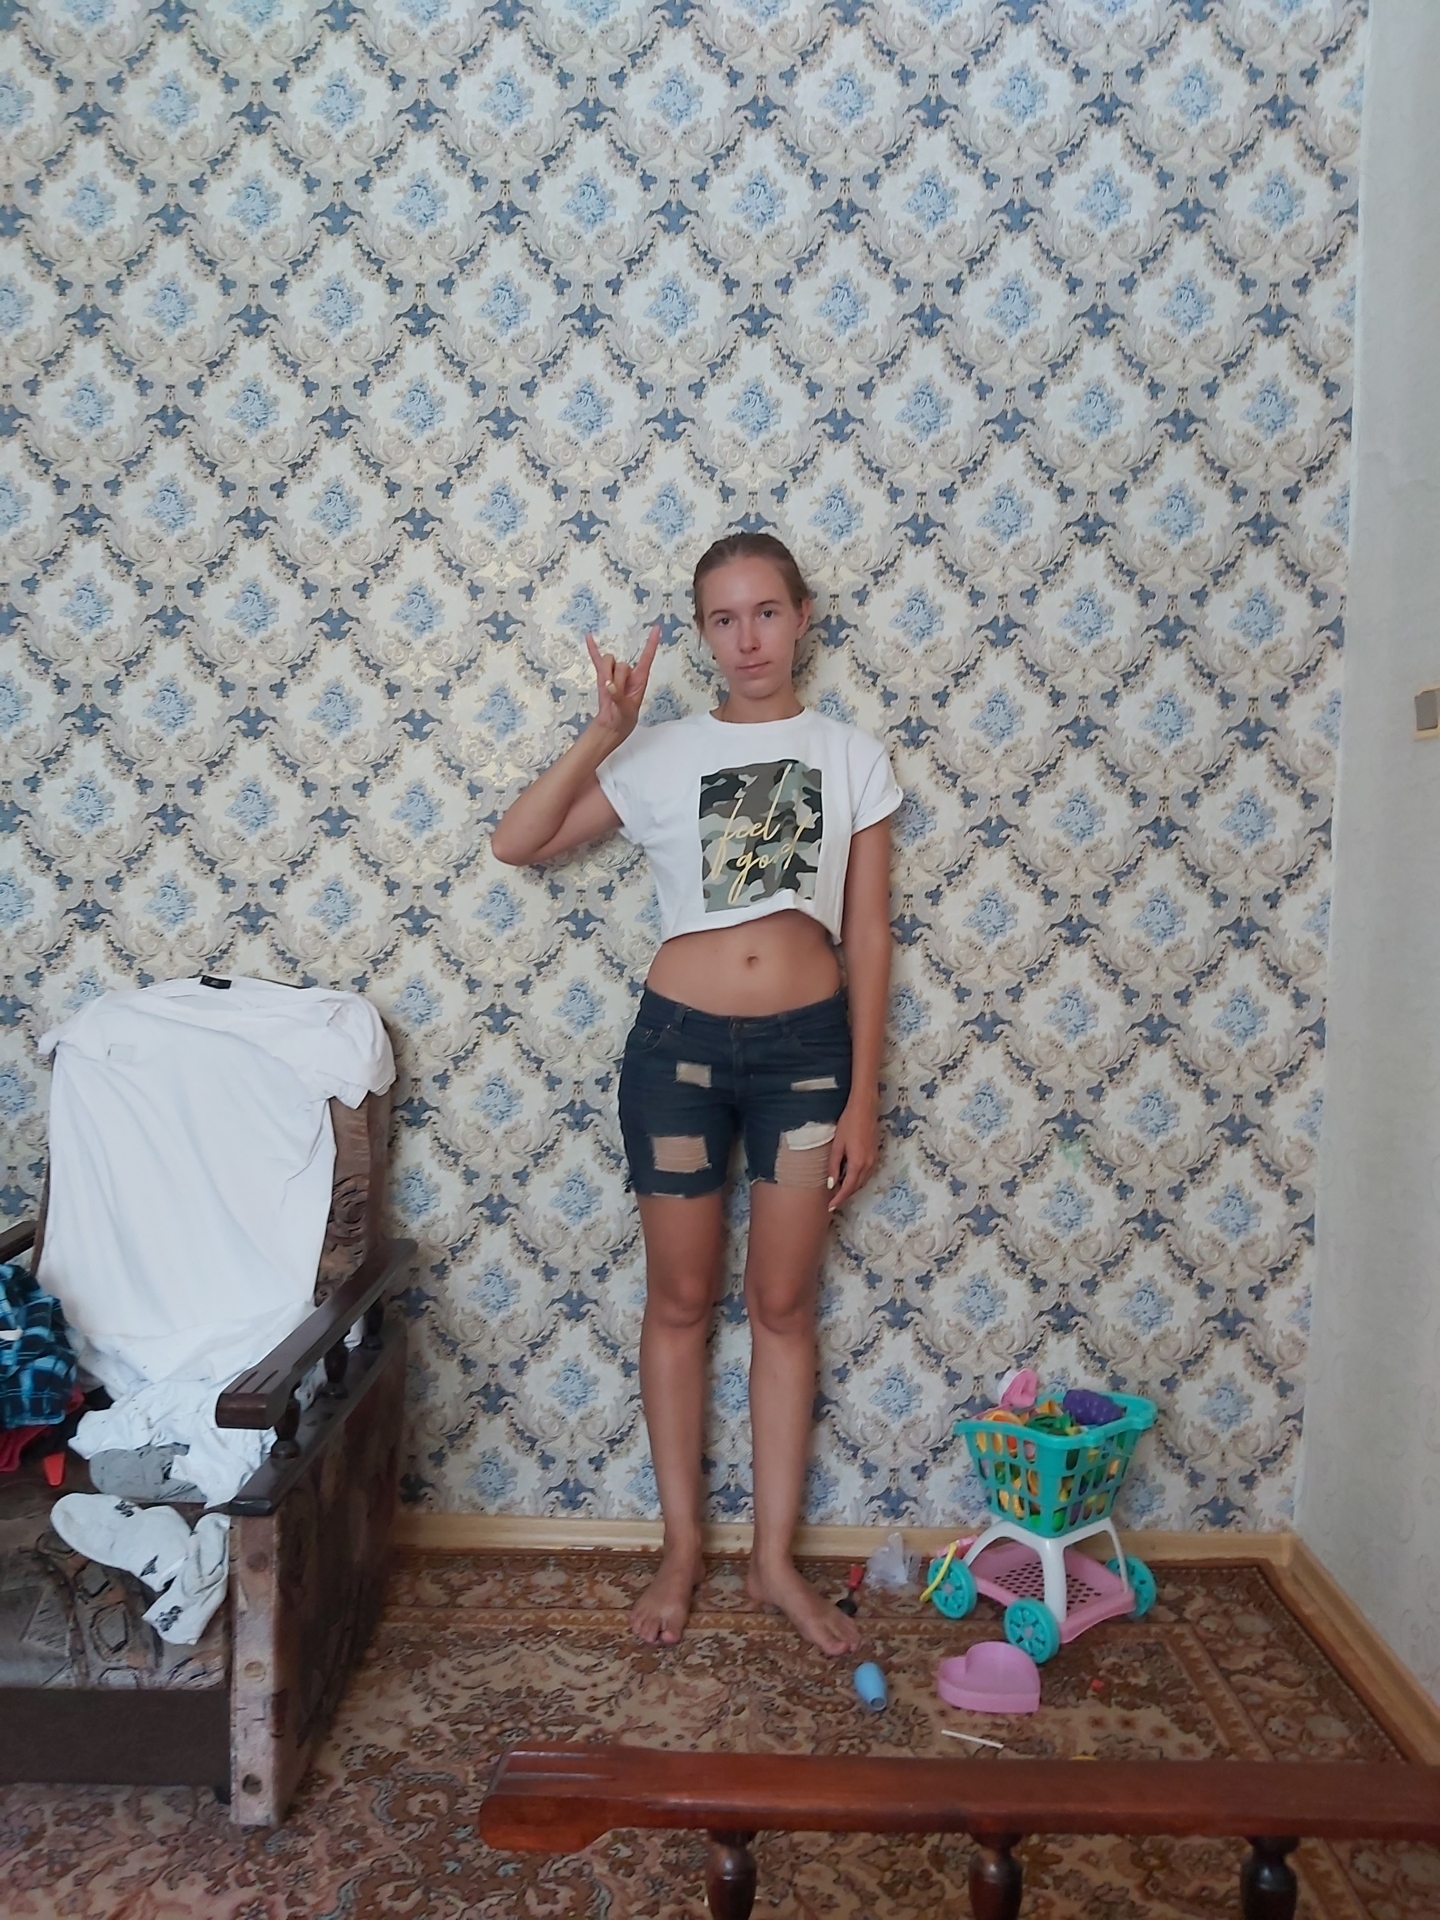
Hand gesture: rock